Year Books

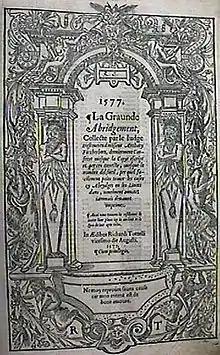
"La Graunde Abridgement" was a collection of cases compiled out of the Year Books by Sir Anthony Fitzherbert; this printed edition appeared in 1577.

The Year Books are the earliest law reports of England. This name for the later collections of these reports is of modern origin.